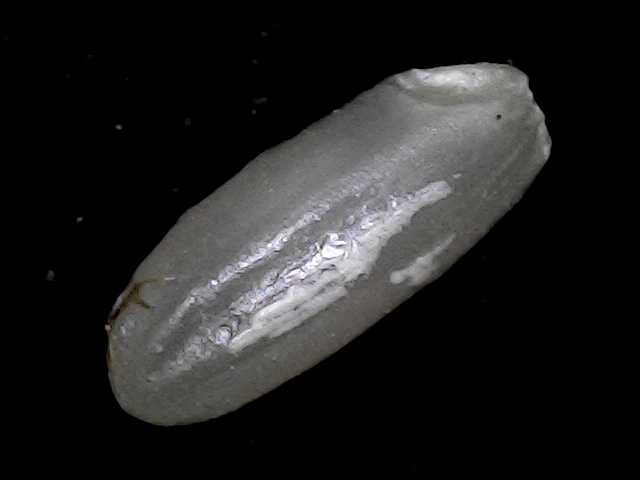
Rice variety: BD79